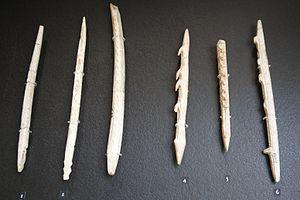
Musée national de Préhistoire aux Eyzies-de-Tayac-Sireuil